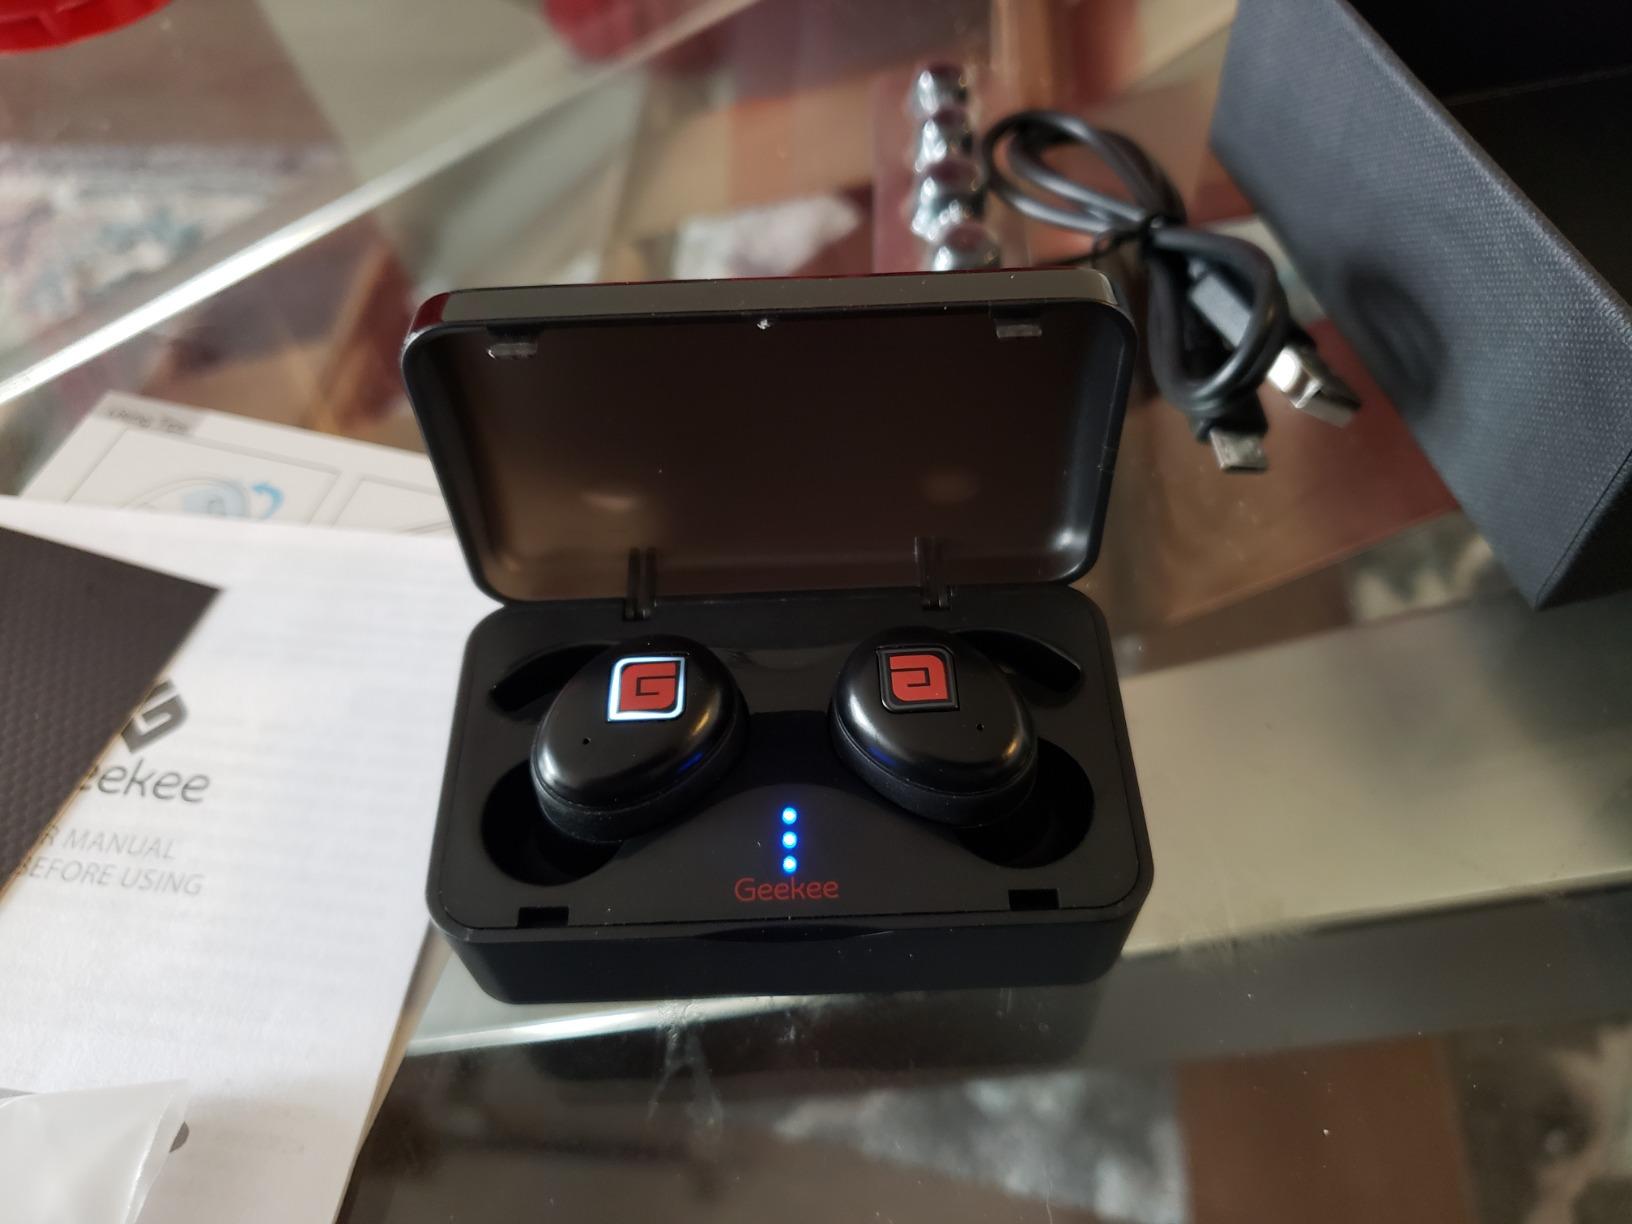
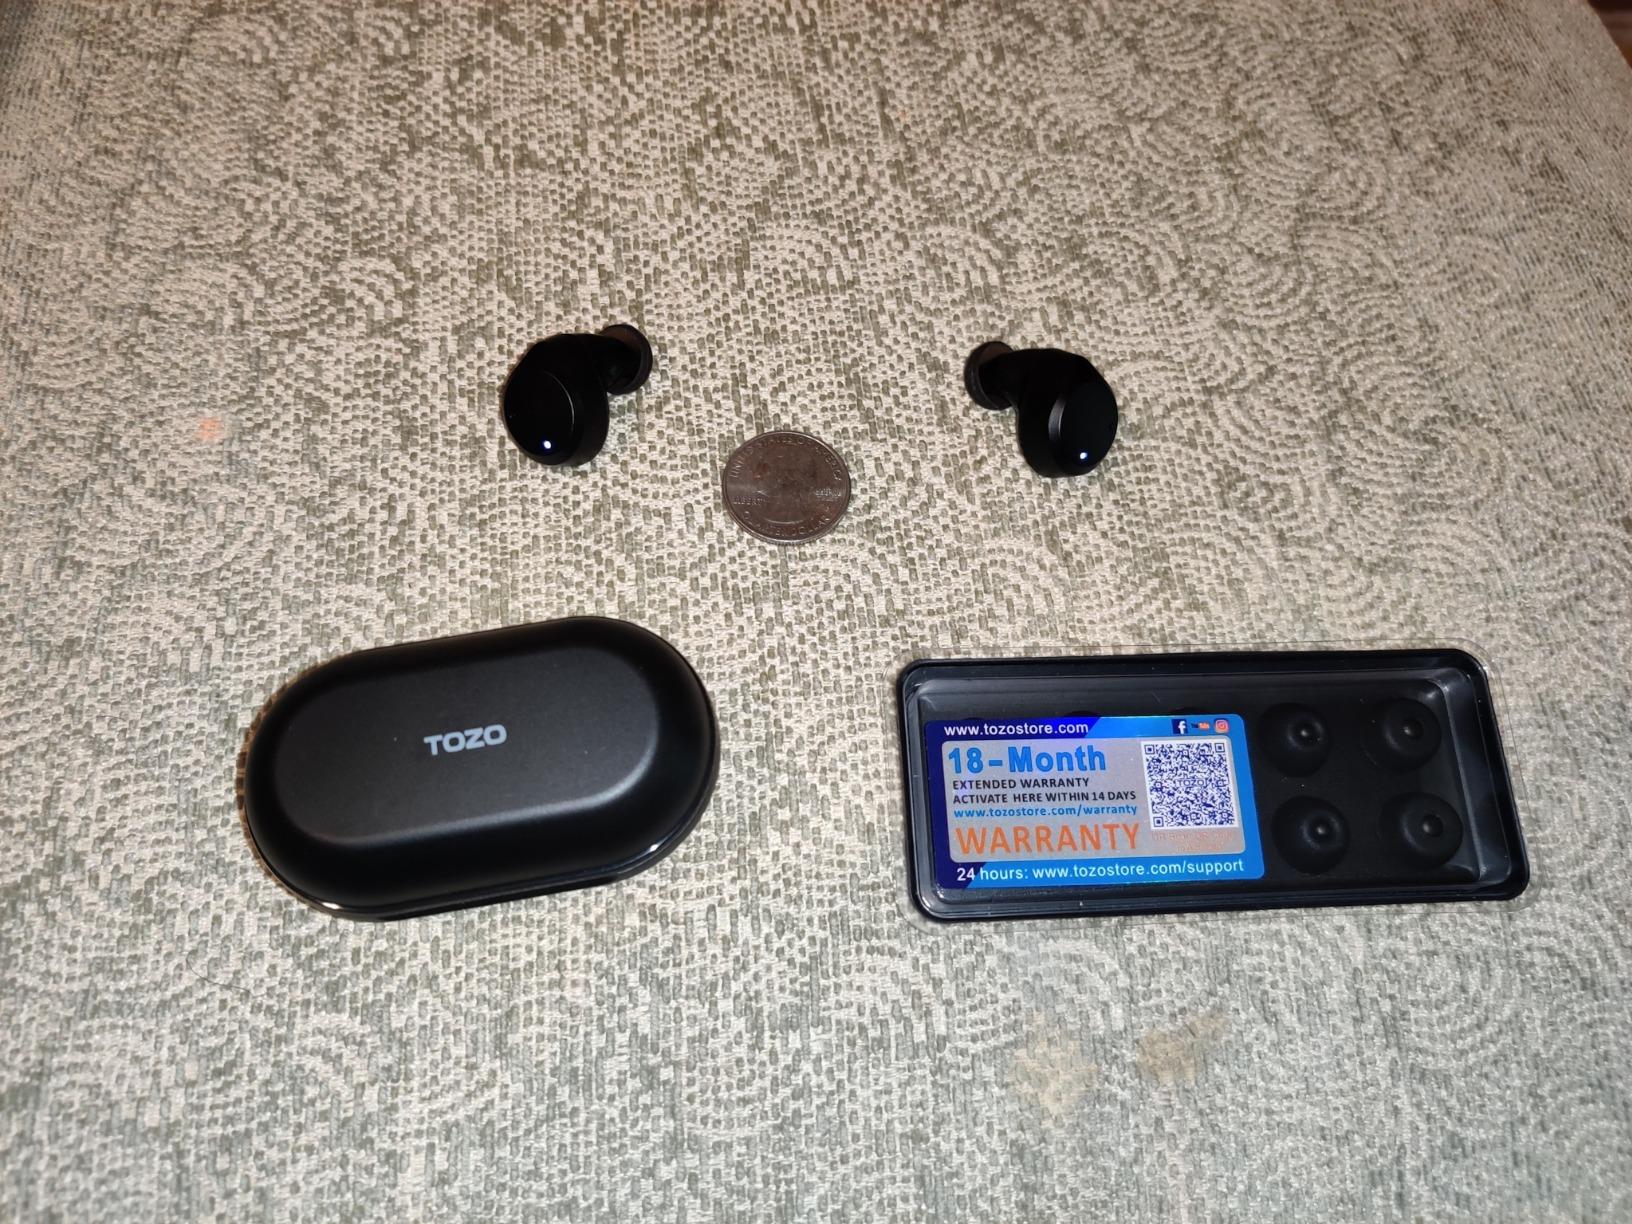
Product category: earbuds
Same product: no